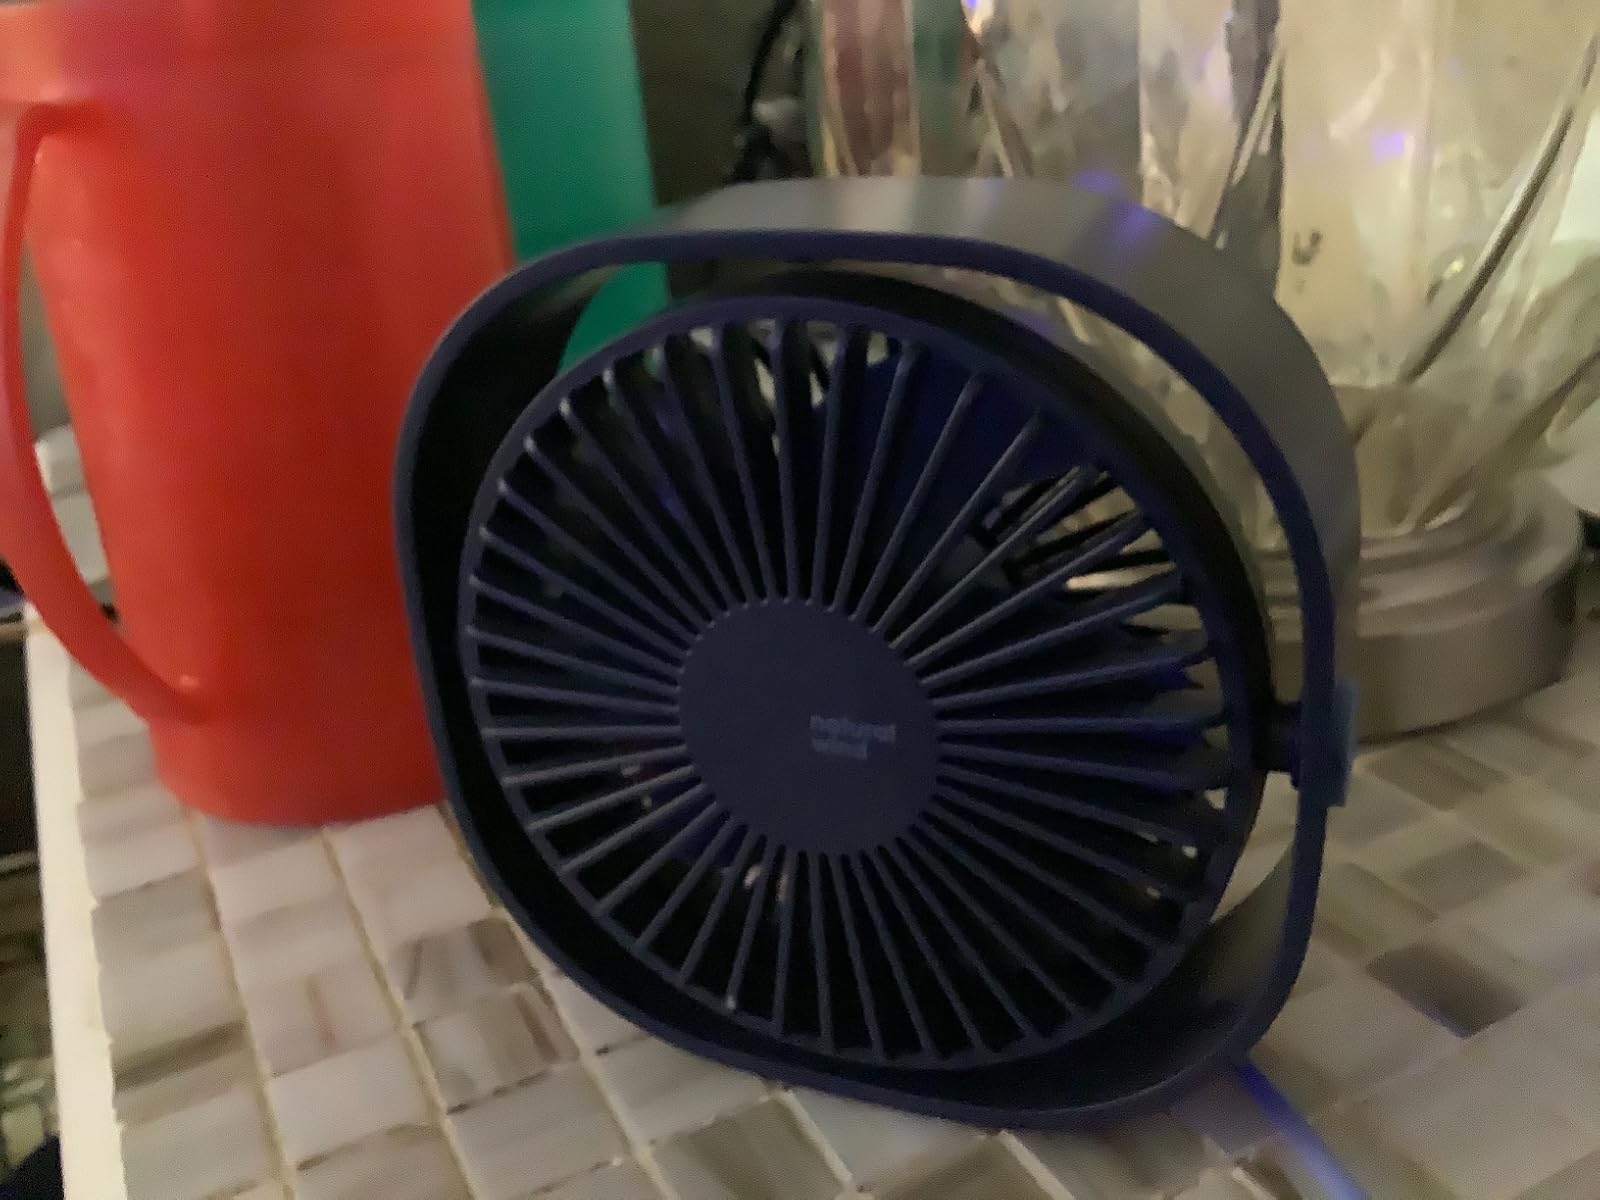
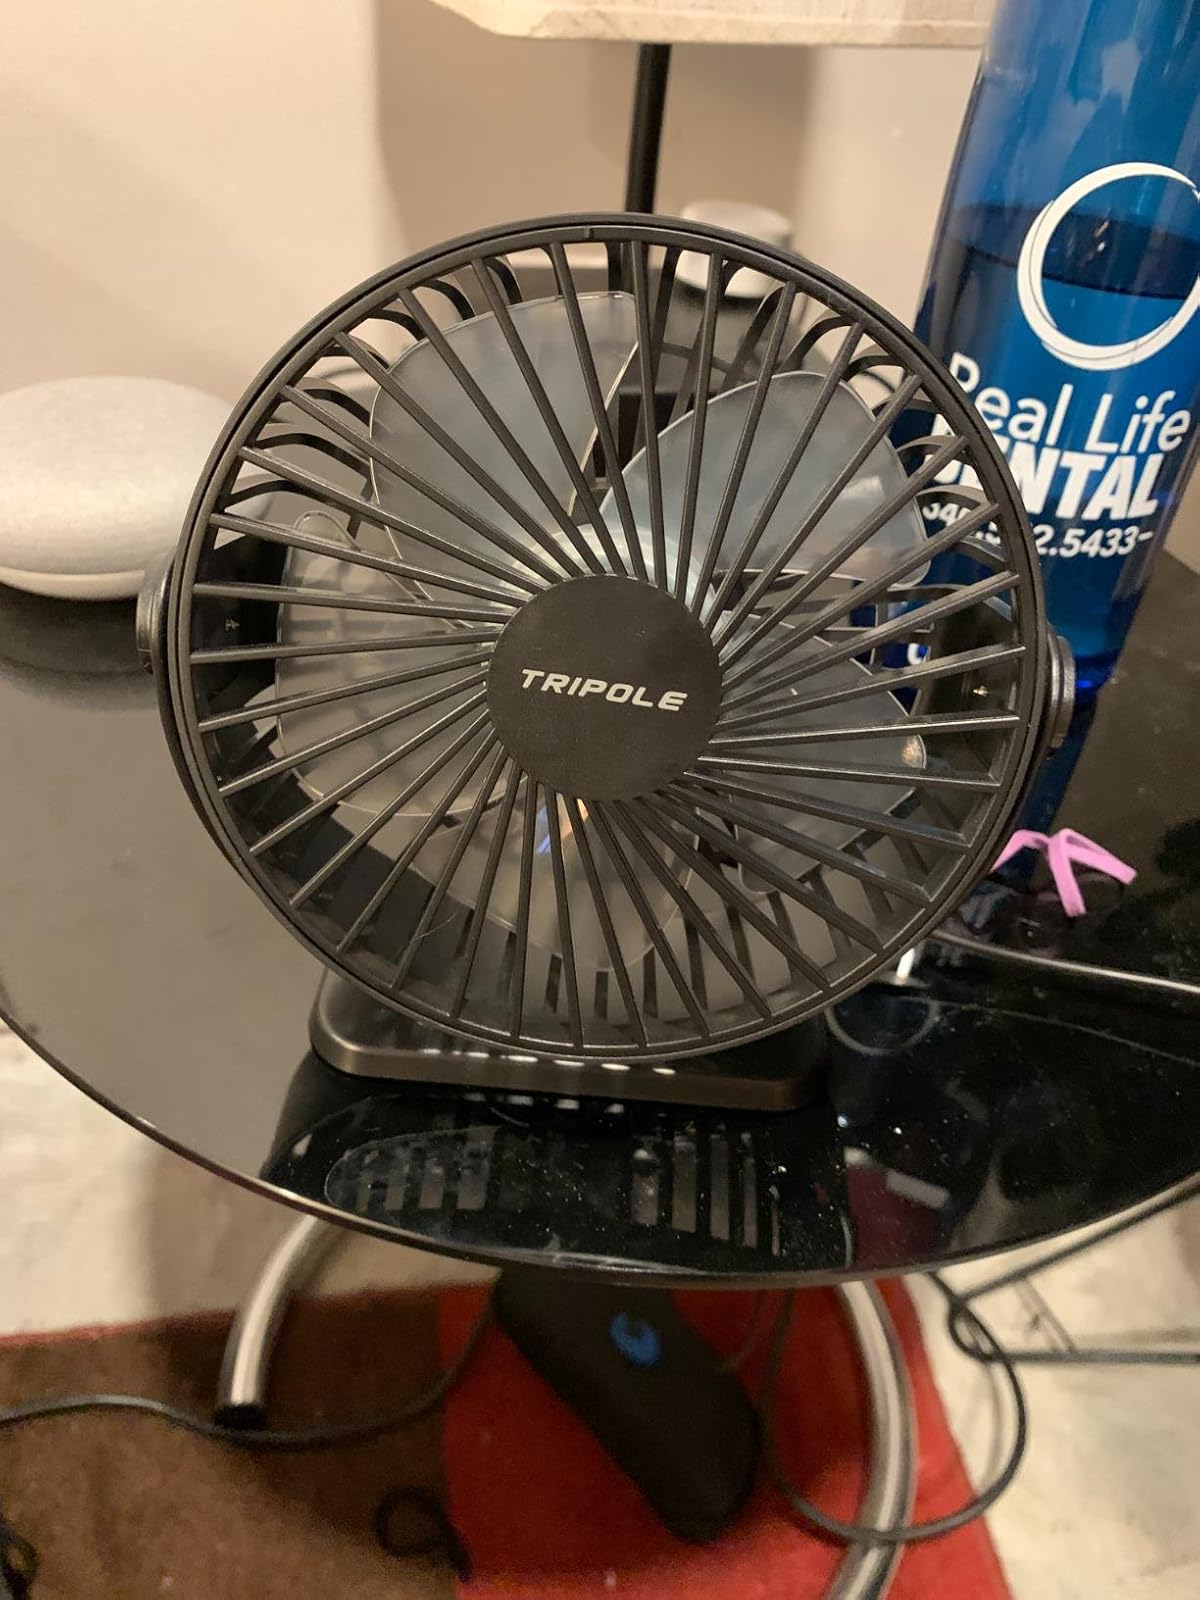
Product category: fan
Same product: no